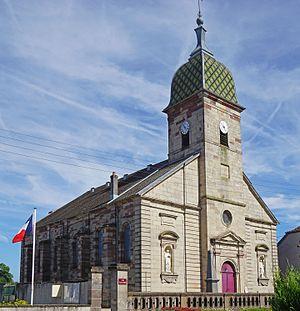
L'église de Baudoncourt.
Baudoncourt est une commune française, située dans le département de la Haute-Saône en région Bourgogne-Franche-Comté.